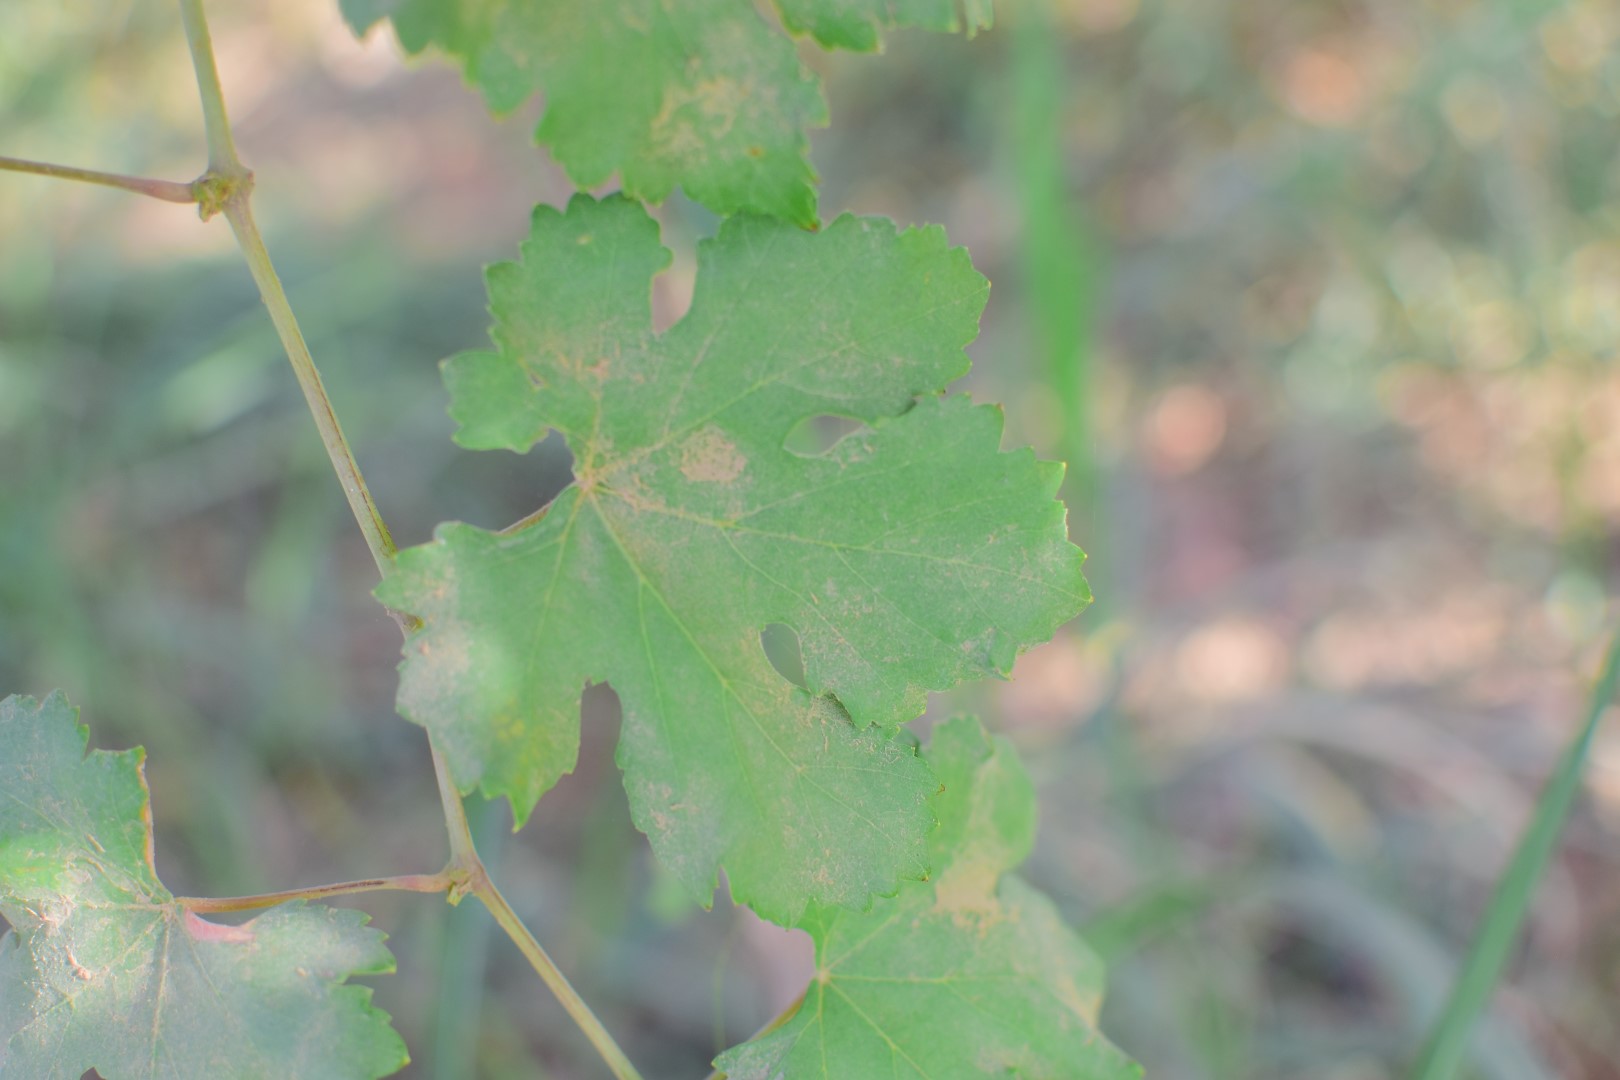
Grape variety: Deas Al-Annz